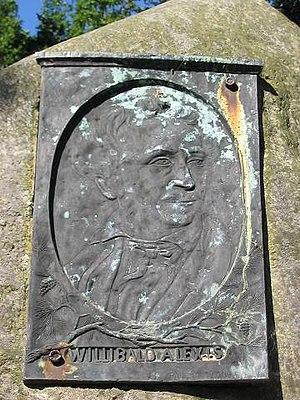
Willibald Alexis, pseudonyme de Georg Wilhelm Heinrich Häring, né le 29 juin 1798 à Breslau et mort le 16 décembre 1871 à Arnstadt, est considéré comme le fondateur du roman historique réaliste dans la littérature allemande.